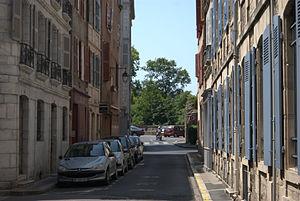
La rue des Prébendés depuis la rue des Gouverneurs, vers les remparts.
La rue des Prébendés est une voie bayonnaise, située dans le quartier du Grand Bayonne.